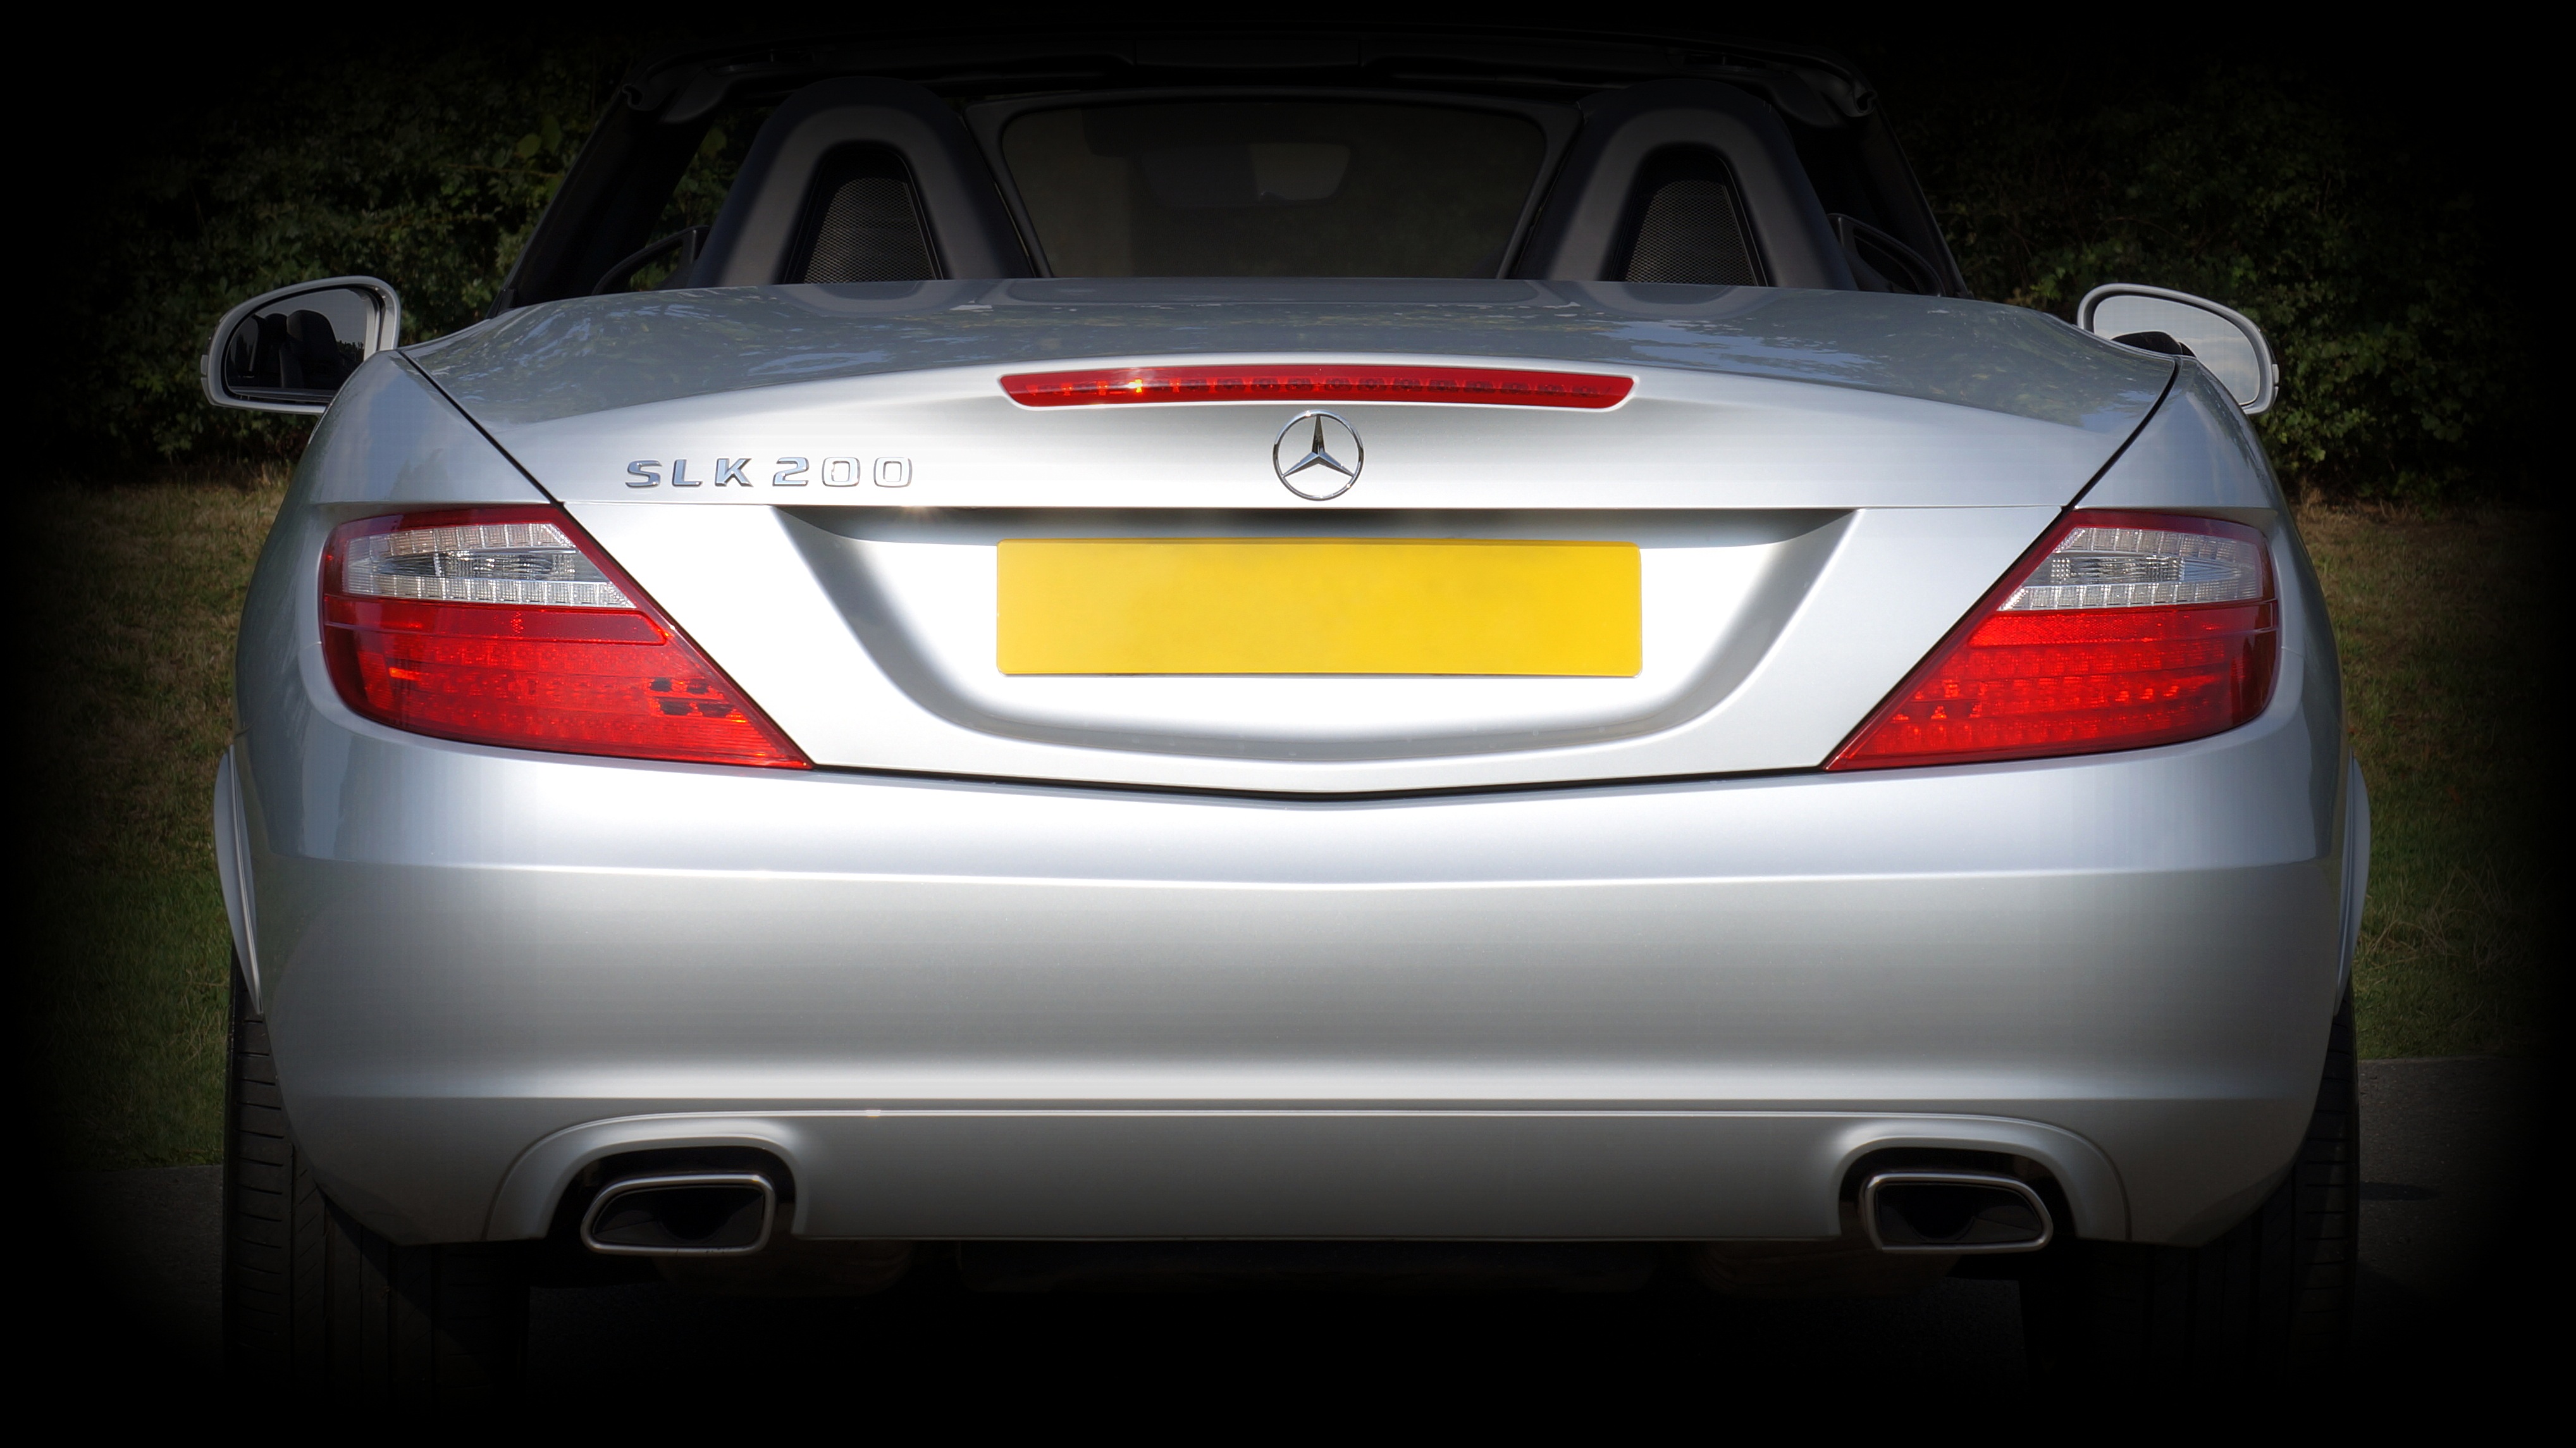
car, wheel, automobile, transportation, transport, vehicle, metal, auto, machine, modern, automotive, bumper, luxury, design, silver, motor, style, front, mercedes, convertible, coupe, shiny, rear, mercedes benz, metallic, benz, land vehicle, automobile make, automotive exterior, automotive design, luxury vehicle, performance car, vehicle registration plate, personal luxury car, mercedes benz cls class, mercedes benz slk class, mercedes benz cl class, mercedes benz clk class, mercedes benz w219